Greg Mancz

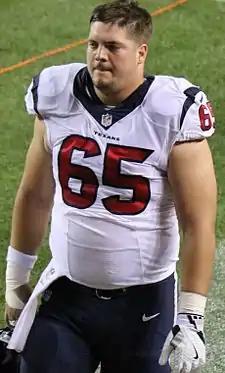
Mancz with the Houston Texans in 2016

Gregory Brian Mancz (born April 23, 1992) is an American professional football offensive lineman who played in the National Football League (NFL) from 2015 to 2022, primarily with the Houston Texans. He was lightly recruited out of high school in 2010 and ended up playing college football for the Toledo Rockets of the University of Toledo, where he was a four-year starter at several positions along the offensive line. He earned various All-American and All-Mid-American Conference (MAC) honors during his college career. His senior season in 2014, he won the Vern Smith Leadership Award, which is given to the best player in the MAC. Mancz went undrafted in the 2015 NFL draft and signed with the Texans shortly thereafter.